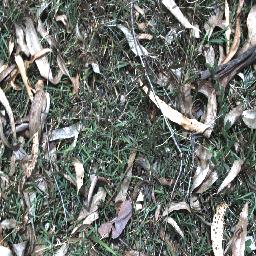
Label: negative